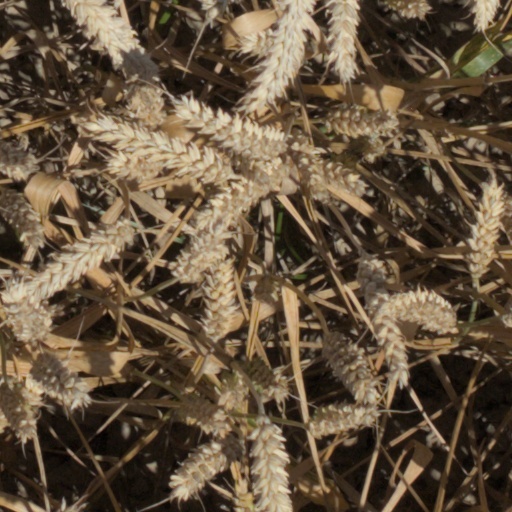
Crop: wheat